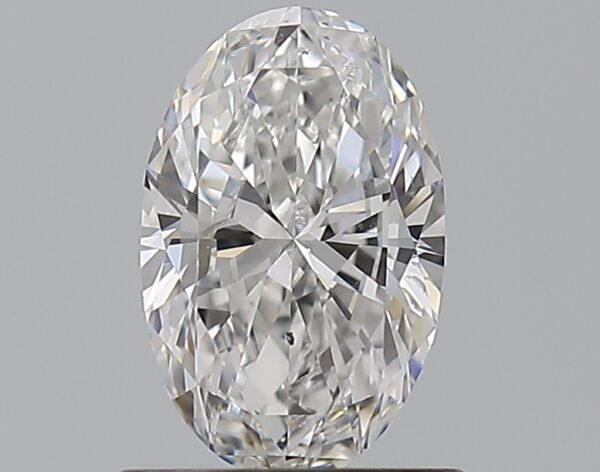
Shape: oval
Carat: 0.7
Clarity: SI1
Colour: E
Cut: VG
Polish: EX
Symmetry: VG
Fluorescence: N
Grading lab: GIA
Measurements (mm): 7.5 x 4.82 x 2.8